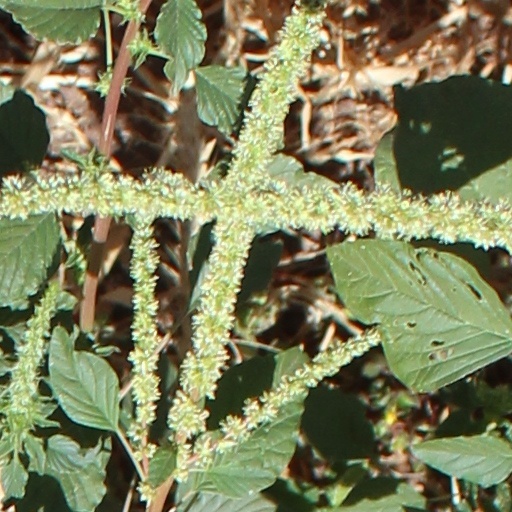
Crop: wheat